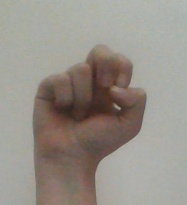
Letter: gaaf